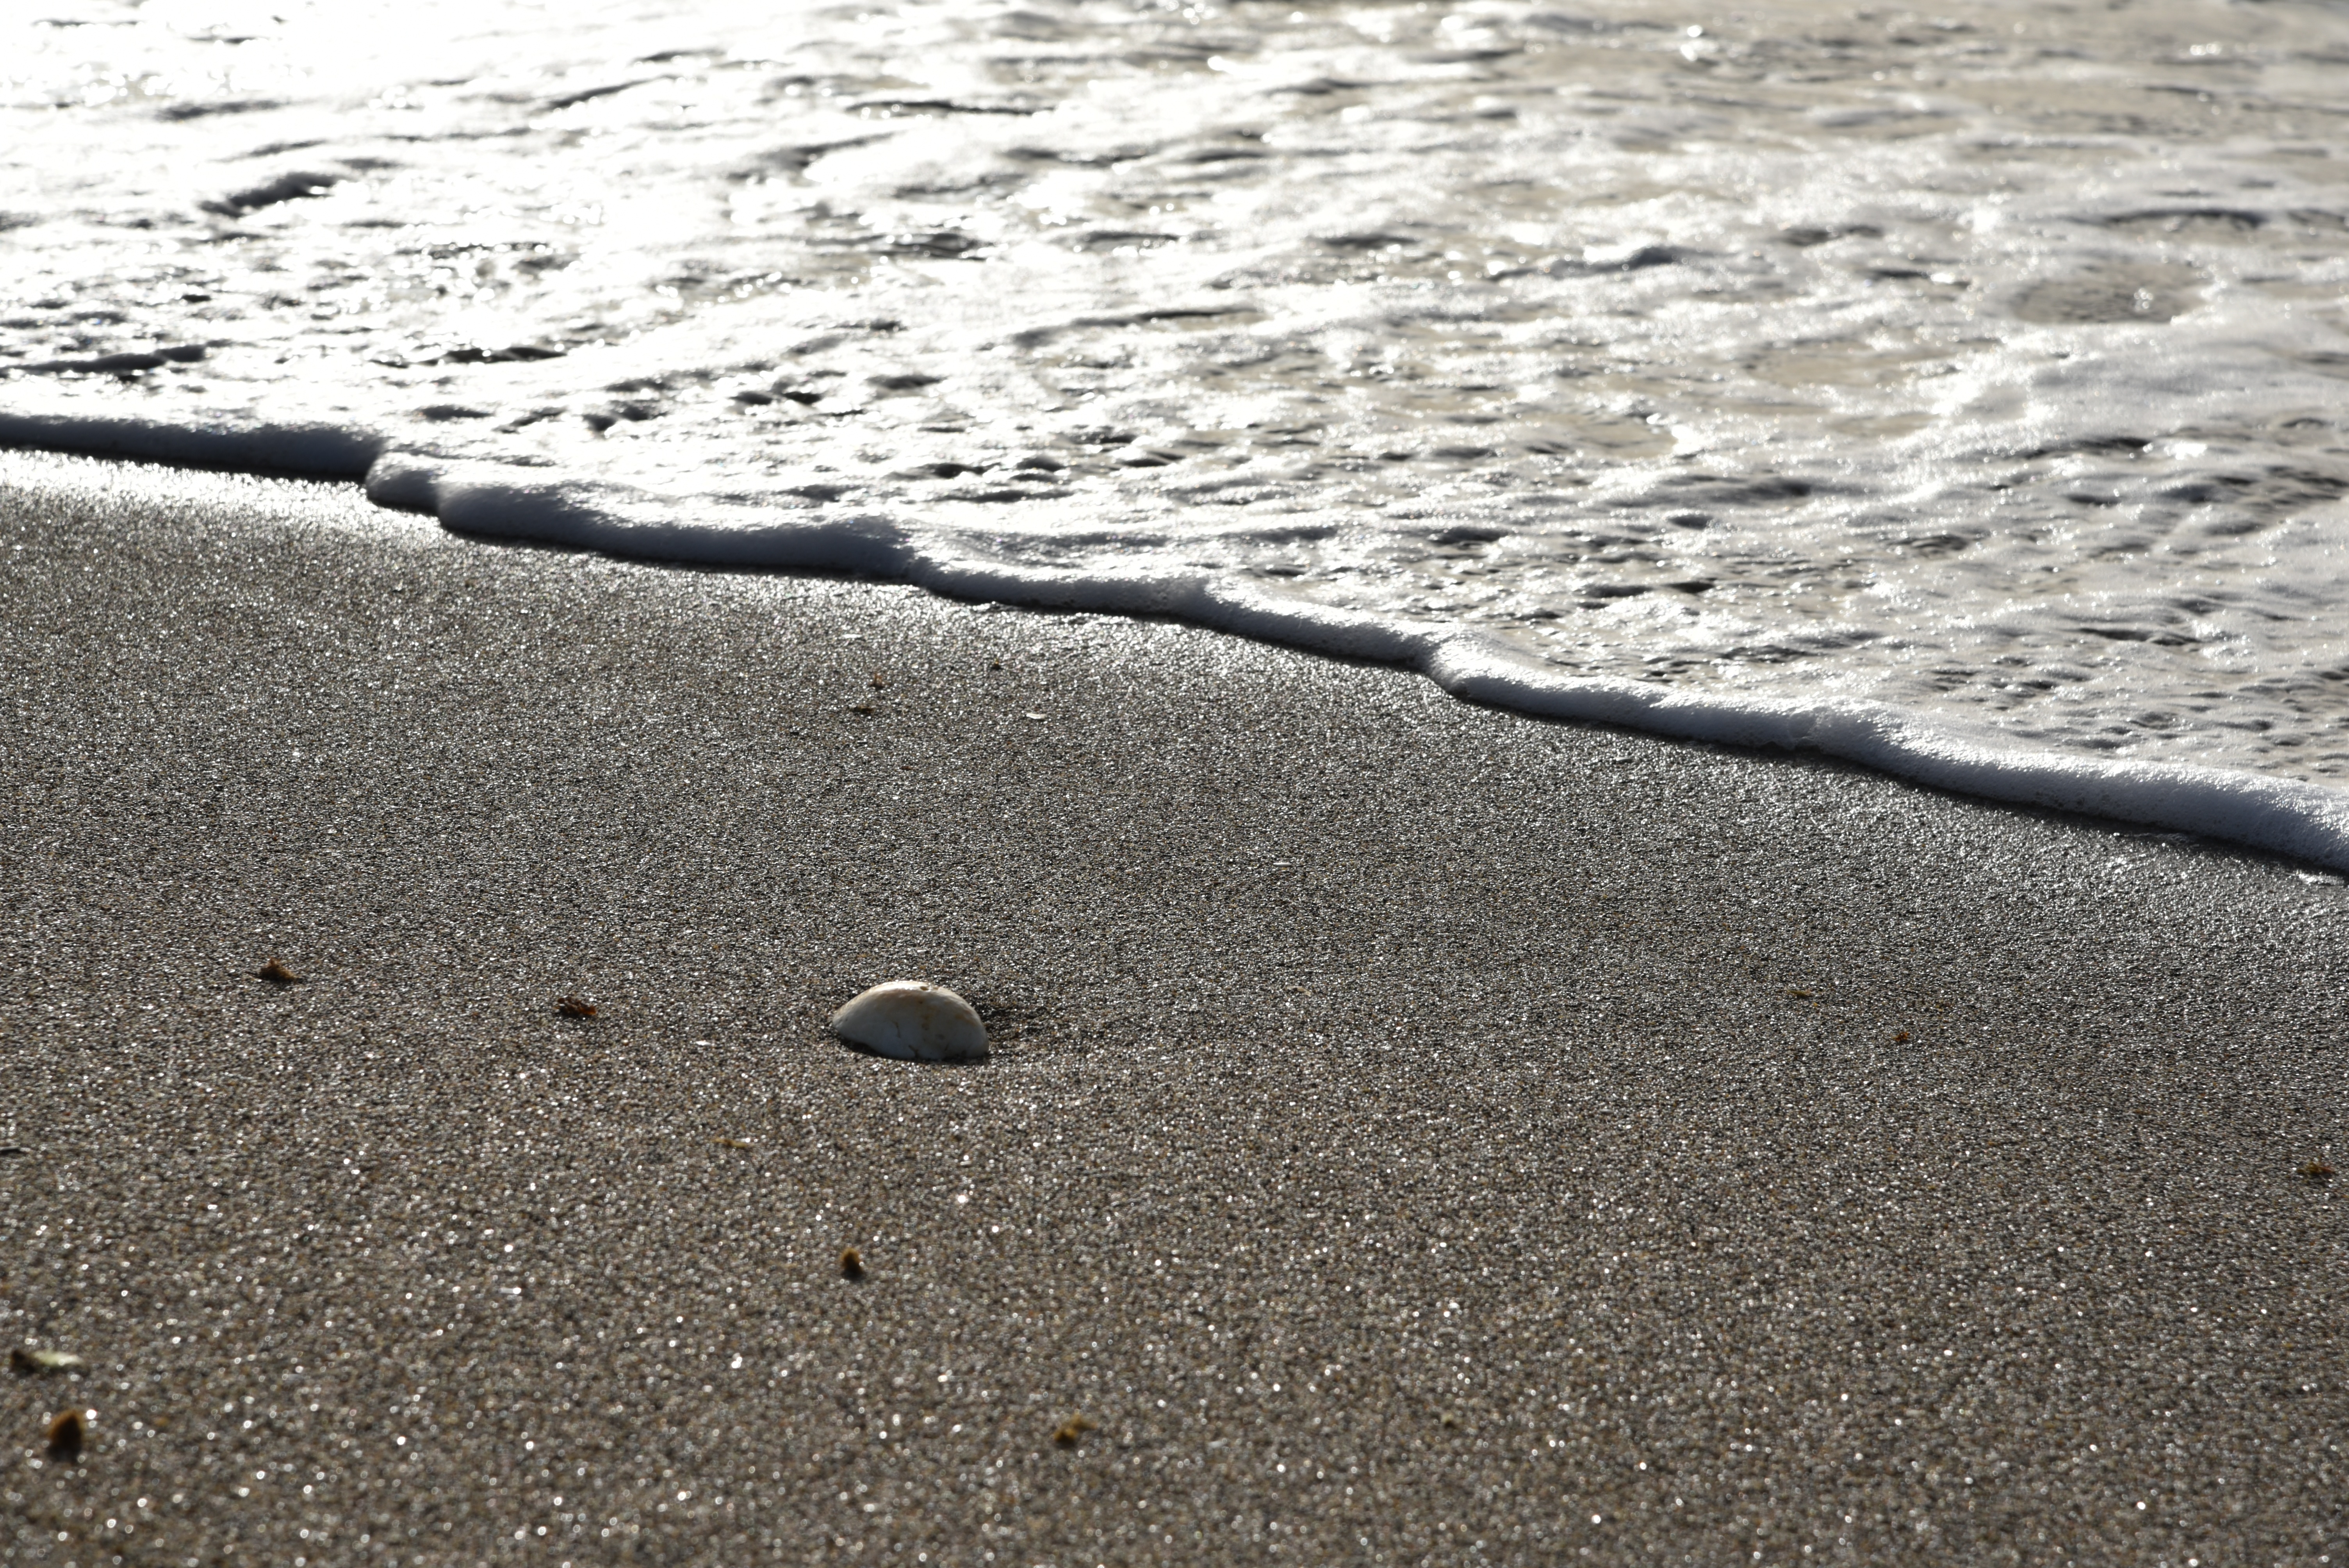
beach, sea, sand, rock, shore, wave, stone, asphalt, foam, soil, material, road surface, mudflat